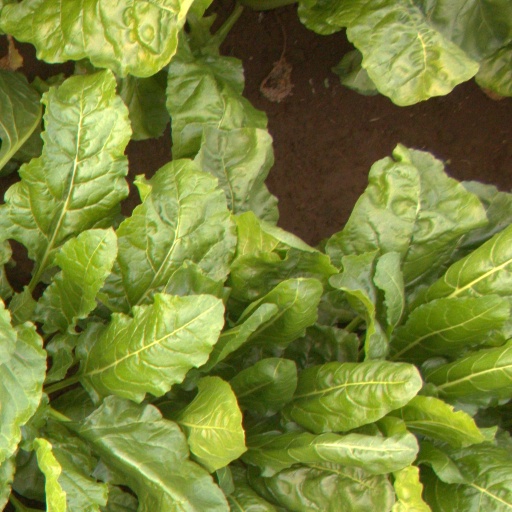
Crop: sugar beet